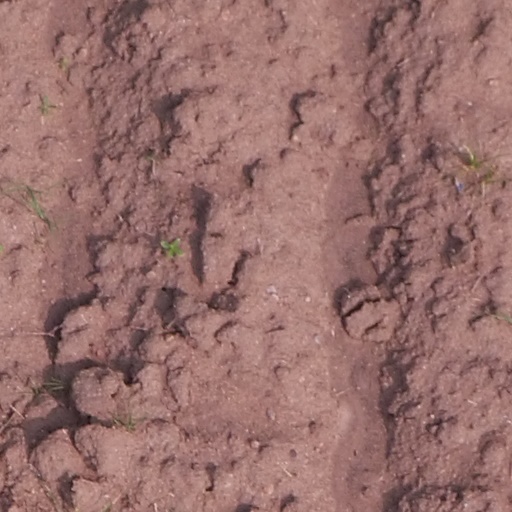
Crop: maize; corn